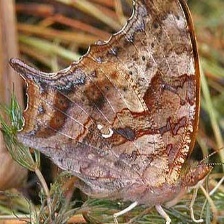
Species: QUESTION MARK
Butterfly family (ImageNet category): admiral